Engineering Societies' Building

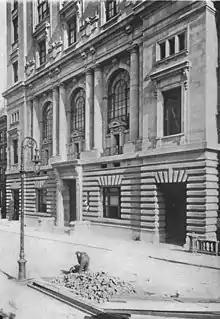
View of the base showing the original arrangement of the first through third stories

The base is three stories high. The ground story is made of rusticated blocks of limestone above a water table made of stone. The middle three bays are slightly recessed from the outer bays, and a frieze runs above the ground story. There are five openings, each topped by voussoirs and a tall keystone. The westernmost opening serves as the current entrance to the building, and the center opening is a garage door; the other three openings are square-headed windows. A bronze plaque with the words "Engineering Societies" was hung above the original main entrance. Because the auditorium inside had a sloped floor, the second story was designed as a partial story and is not visible from the facade.